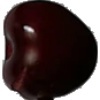
Label: cherry